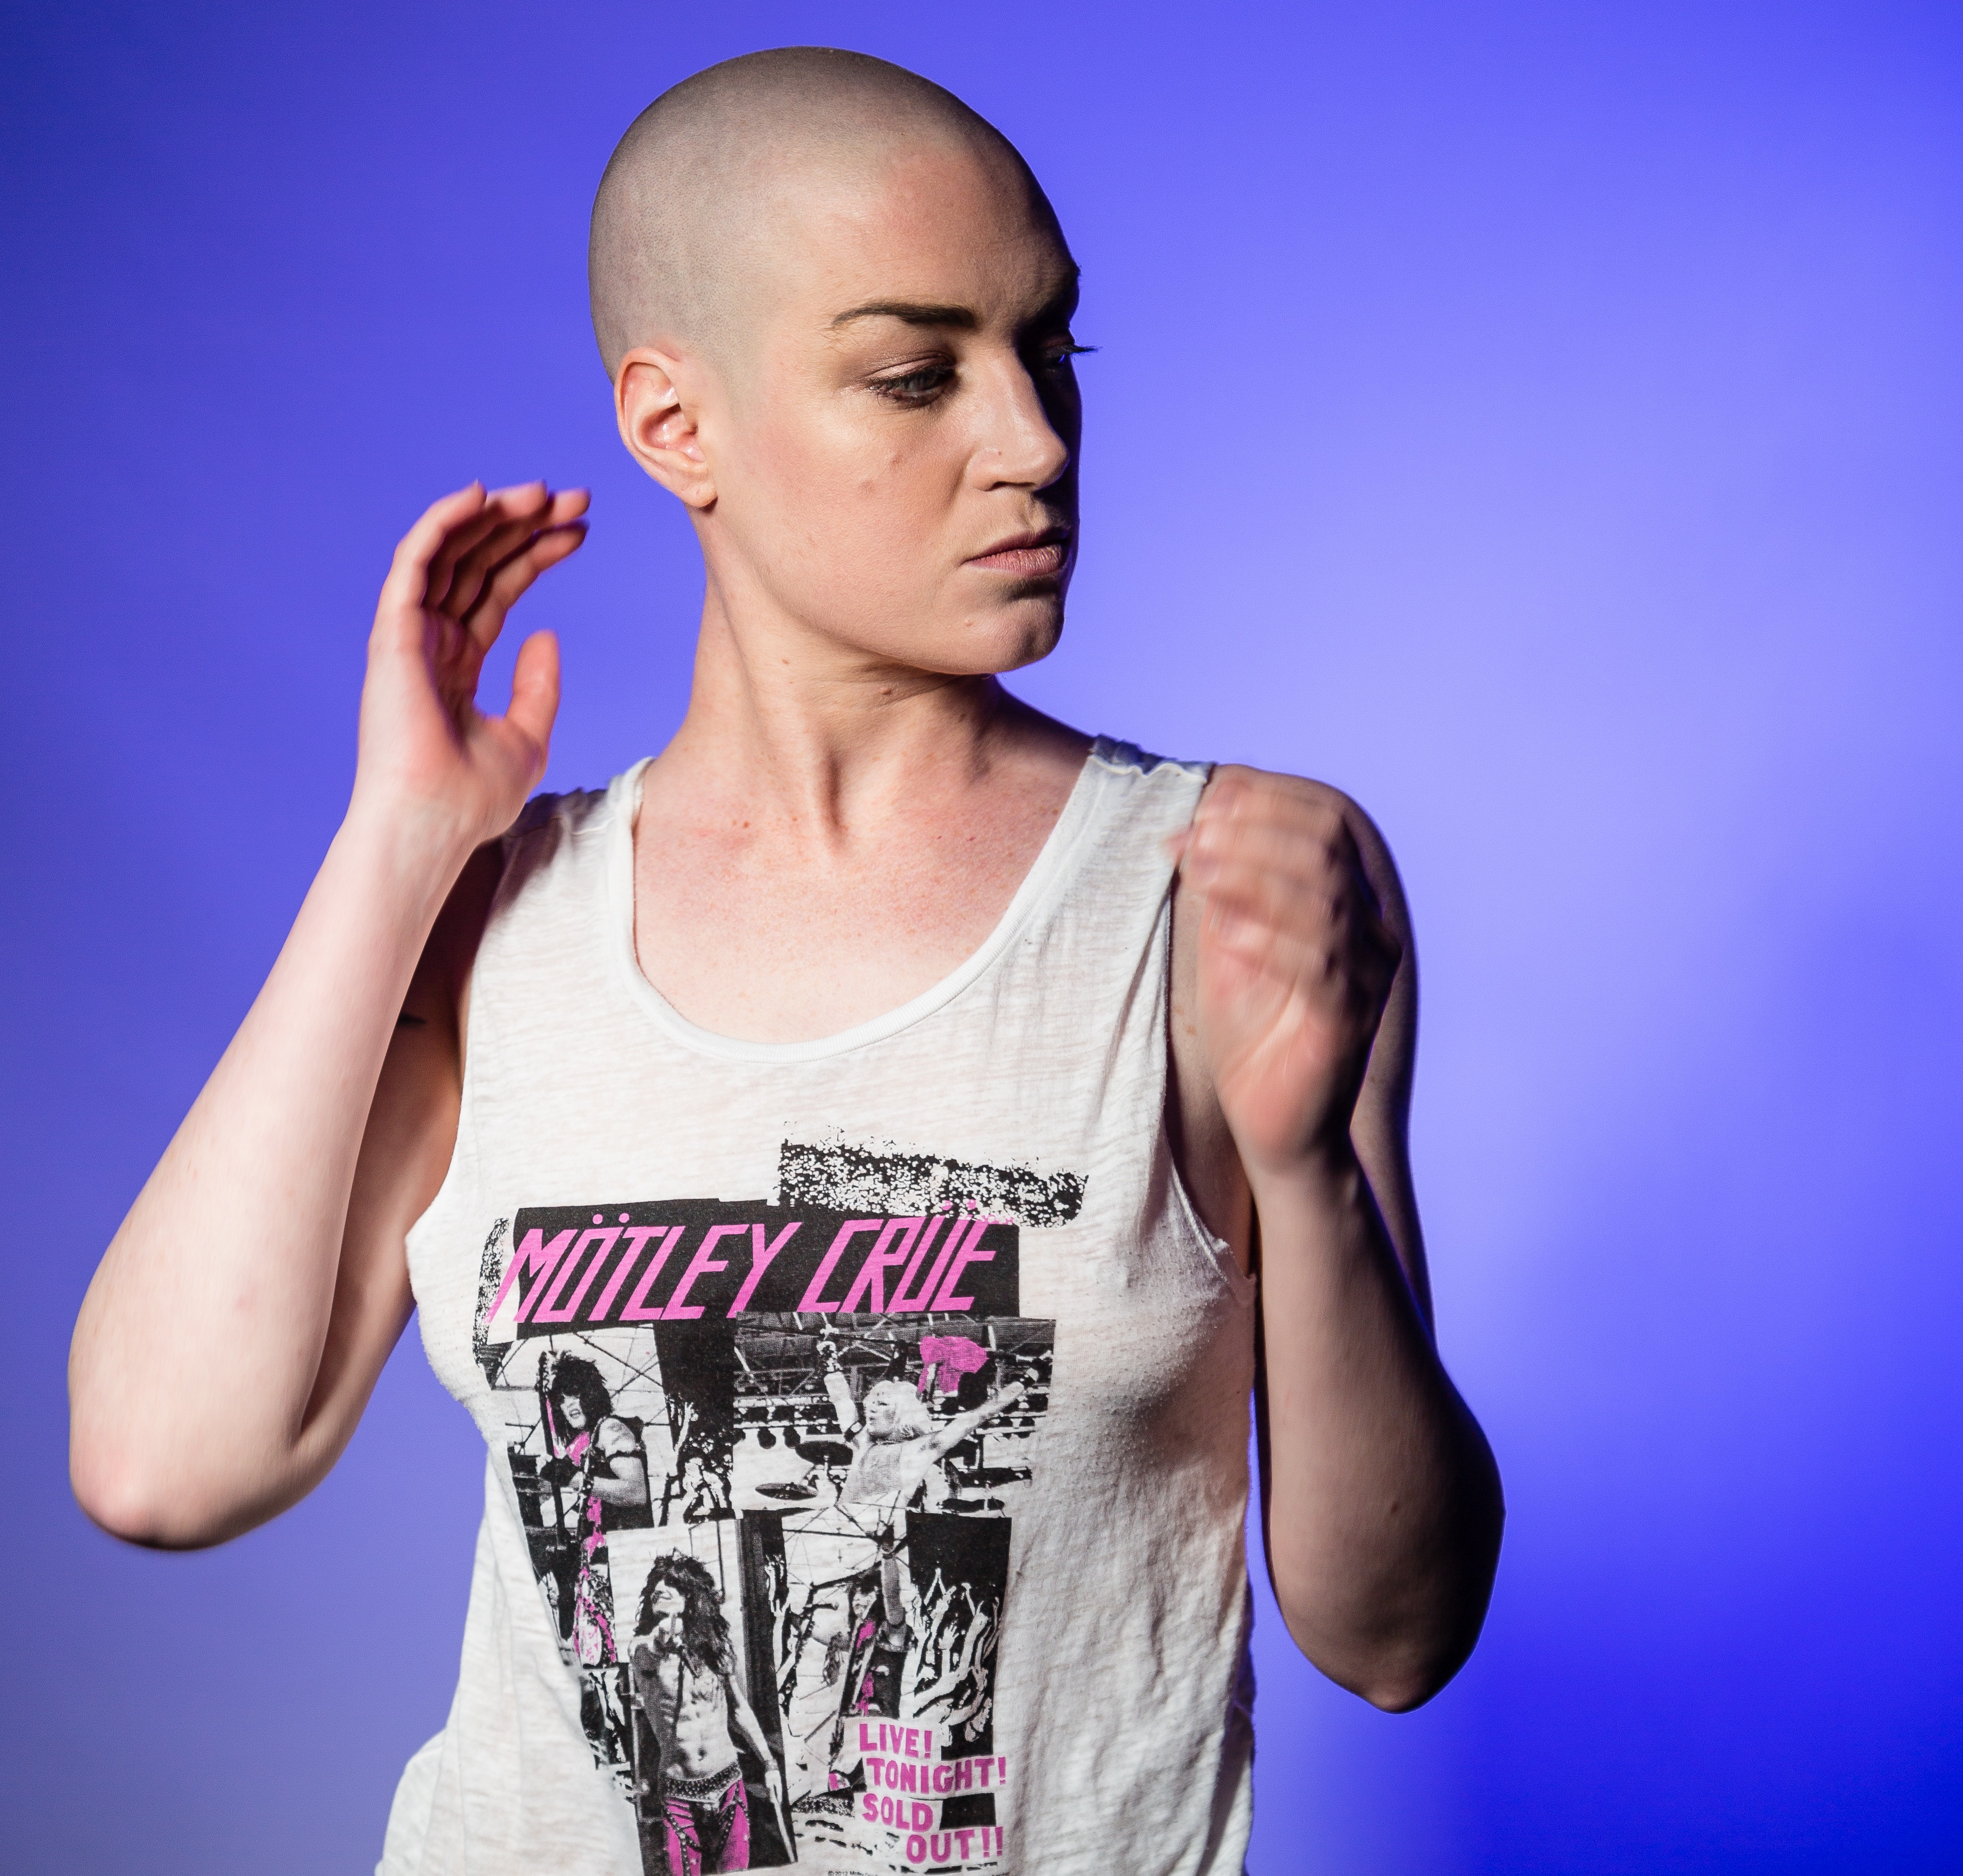
hand, rock, person, music, woman, hair, white, photography, female, singer, model, finger, spring, tattoo, fashion, performer, arm, hairstyle, muscle, clapping, bald, hands, cool, performance, singing, rocker, attitude, photo shoot, t shirt, rock chick